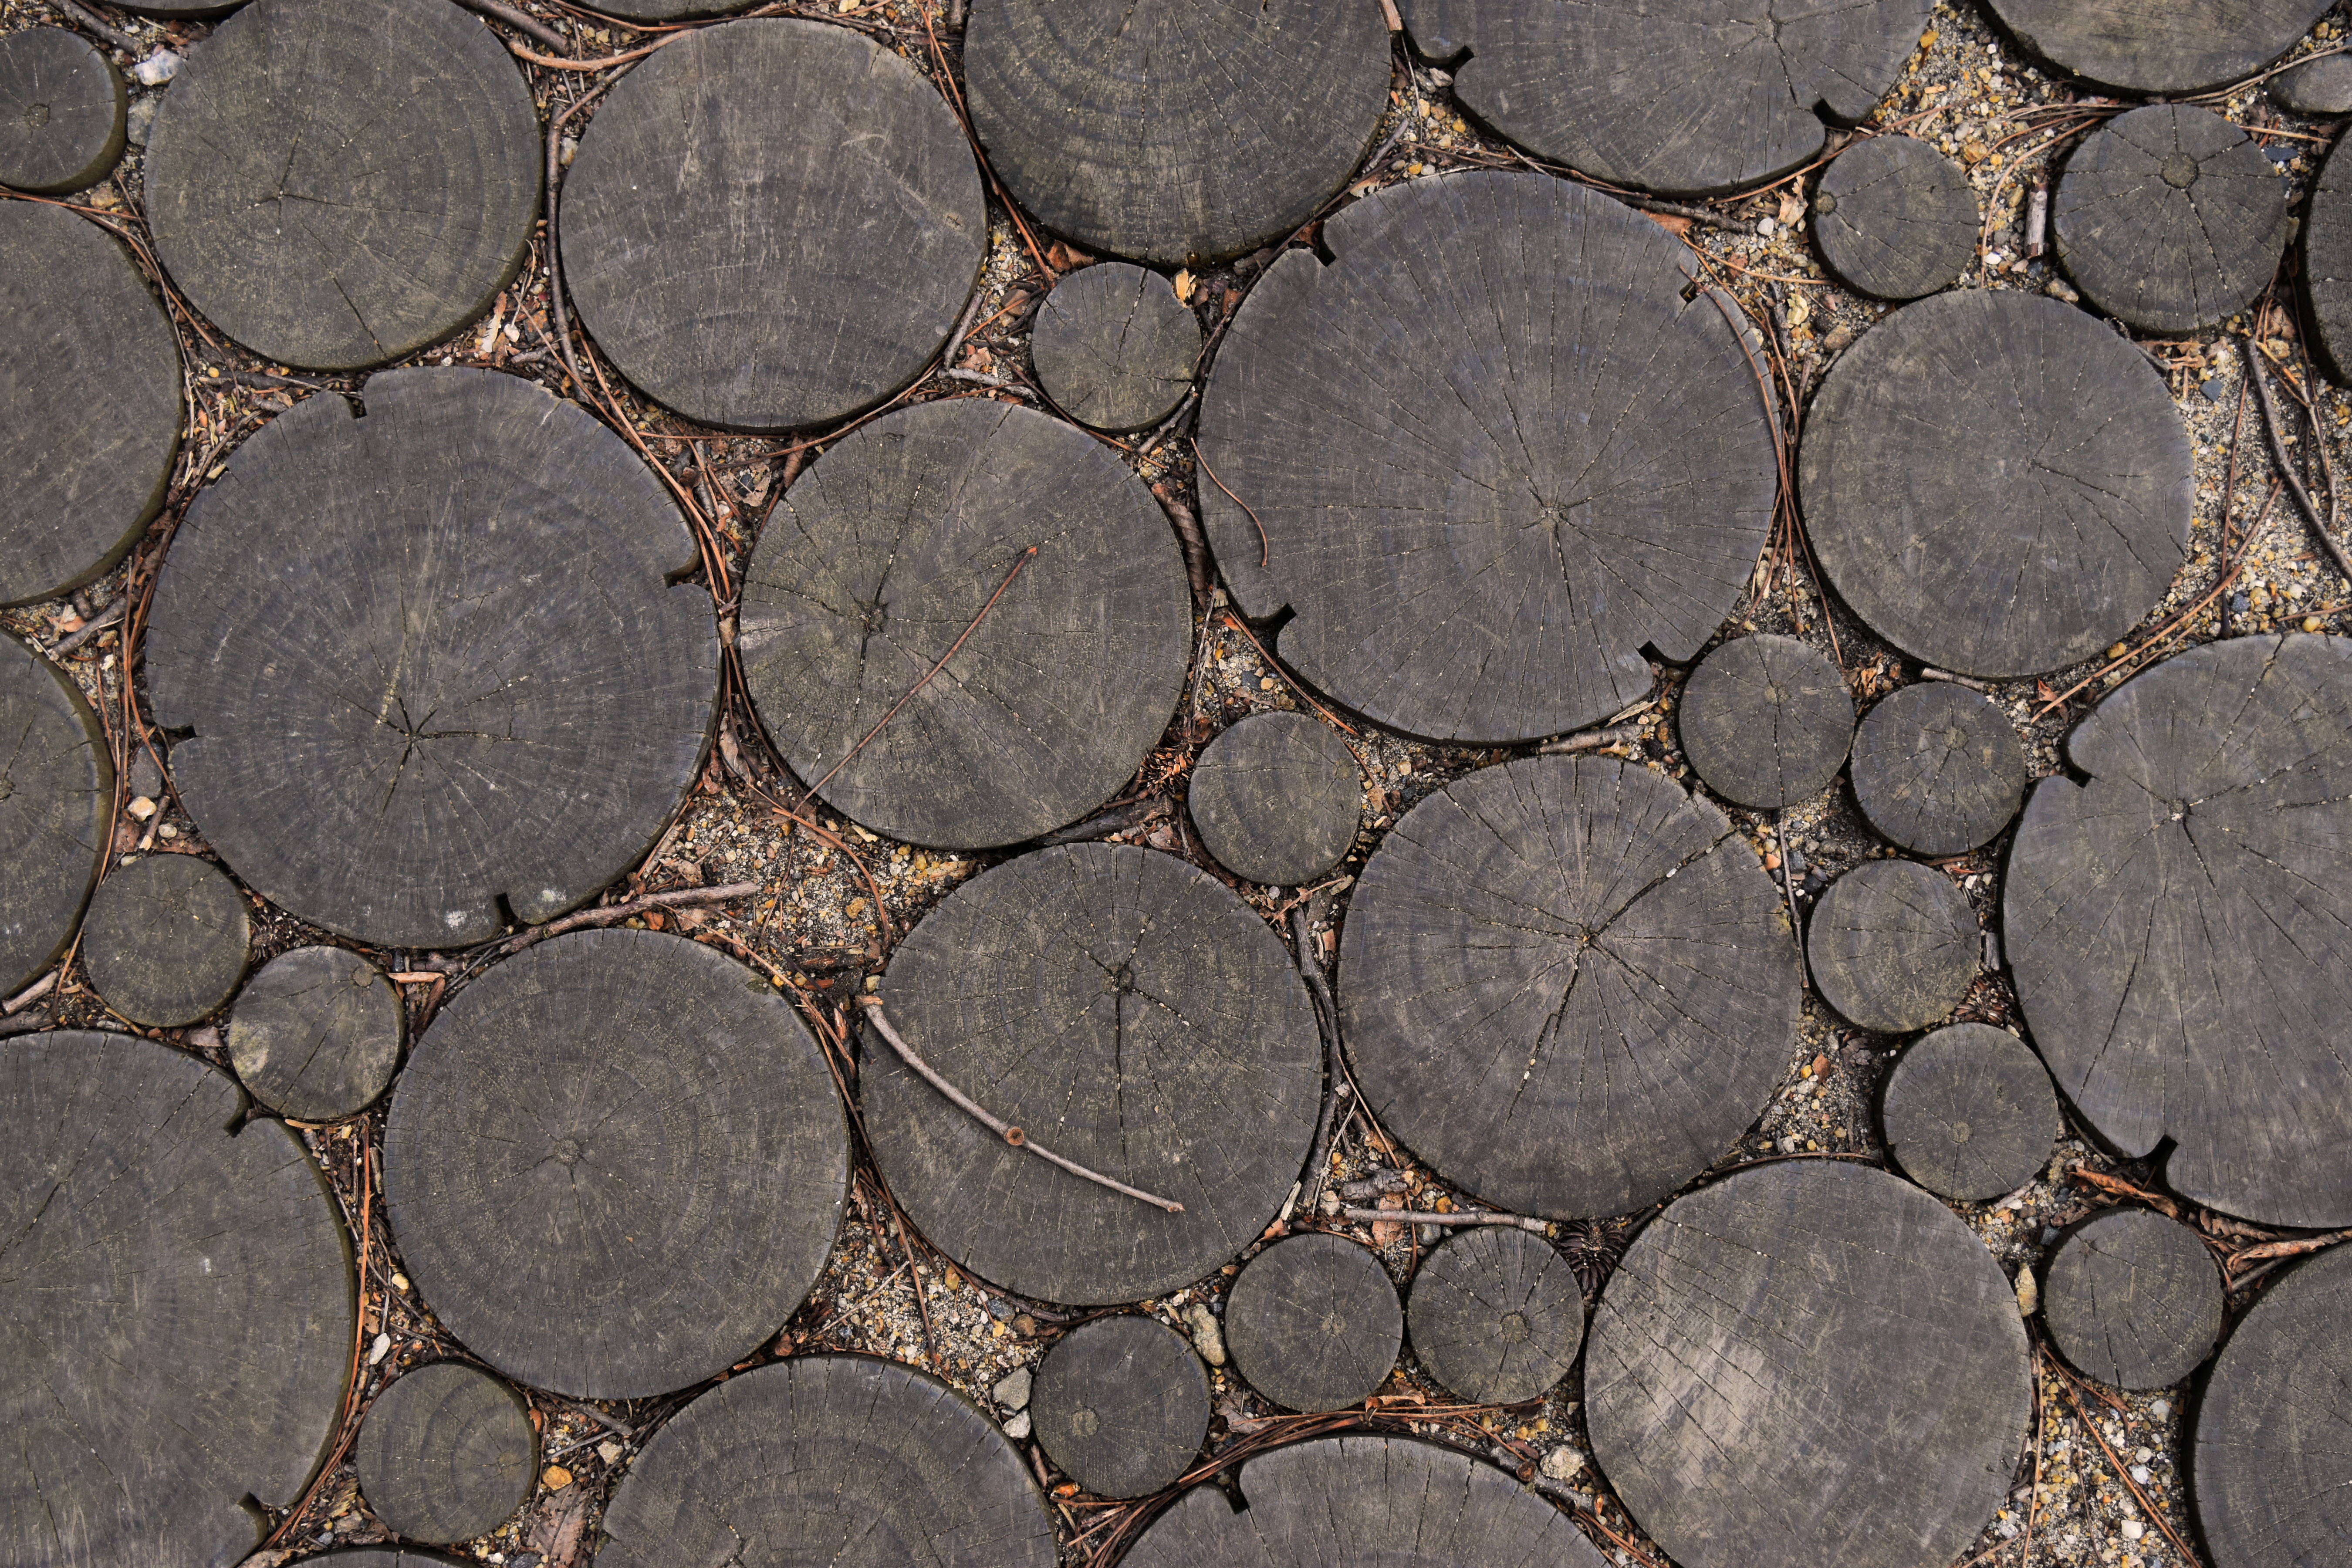
wood, texture, floor, cobblestone, asphalt, pattern, soil, stone wall, circle, flooring, road surface